Franklin Township, Somerset County, New Jersey

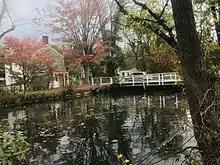
The D&R Canal in Griggstown during the Autumn months

The following are unincorporated communities and census-designated places (CDPs) located within Franklin Township: